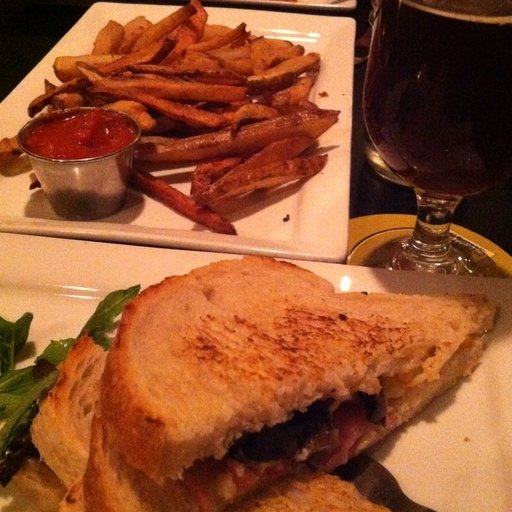
Label: grilled_cheese_sandwich